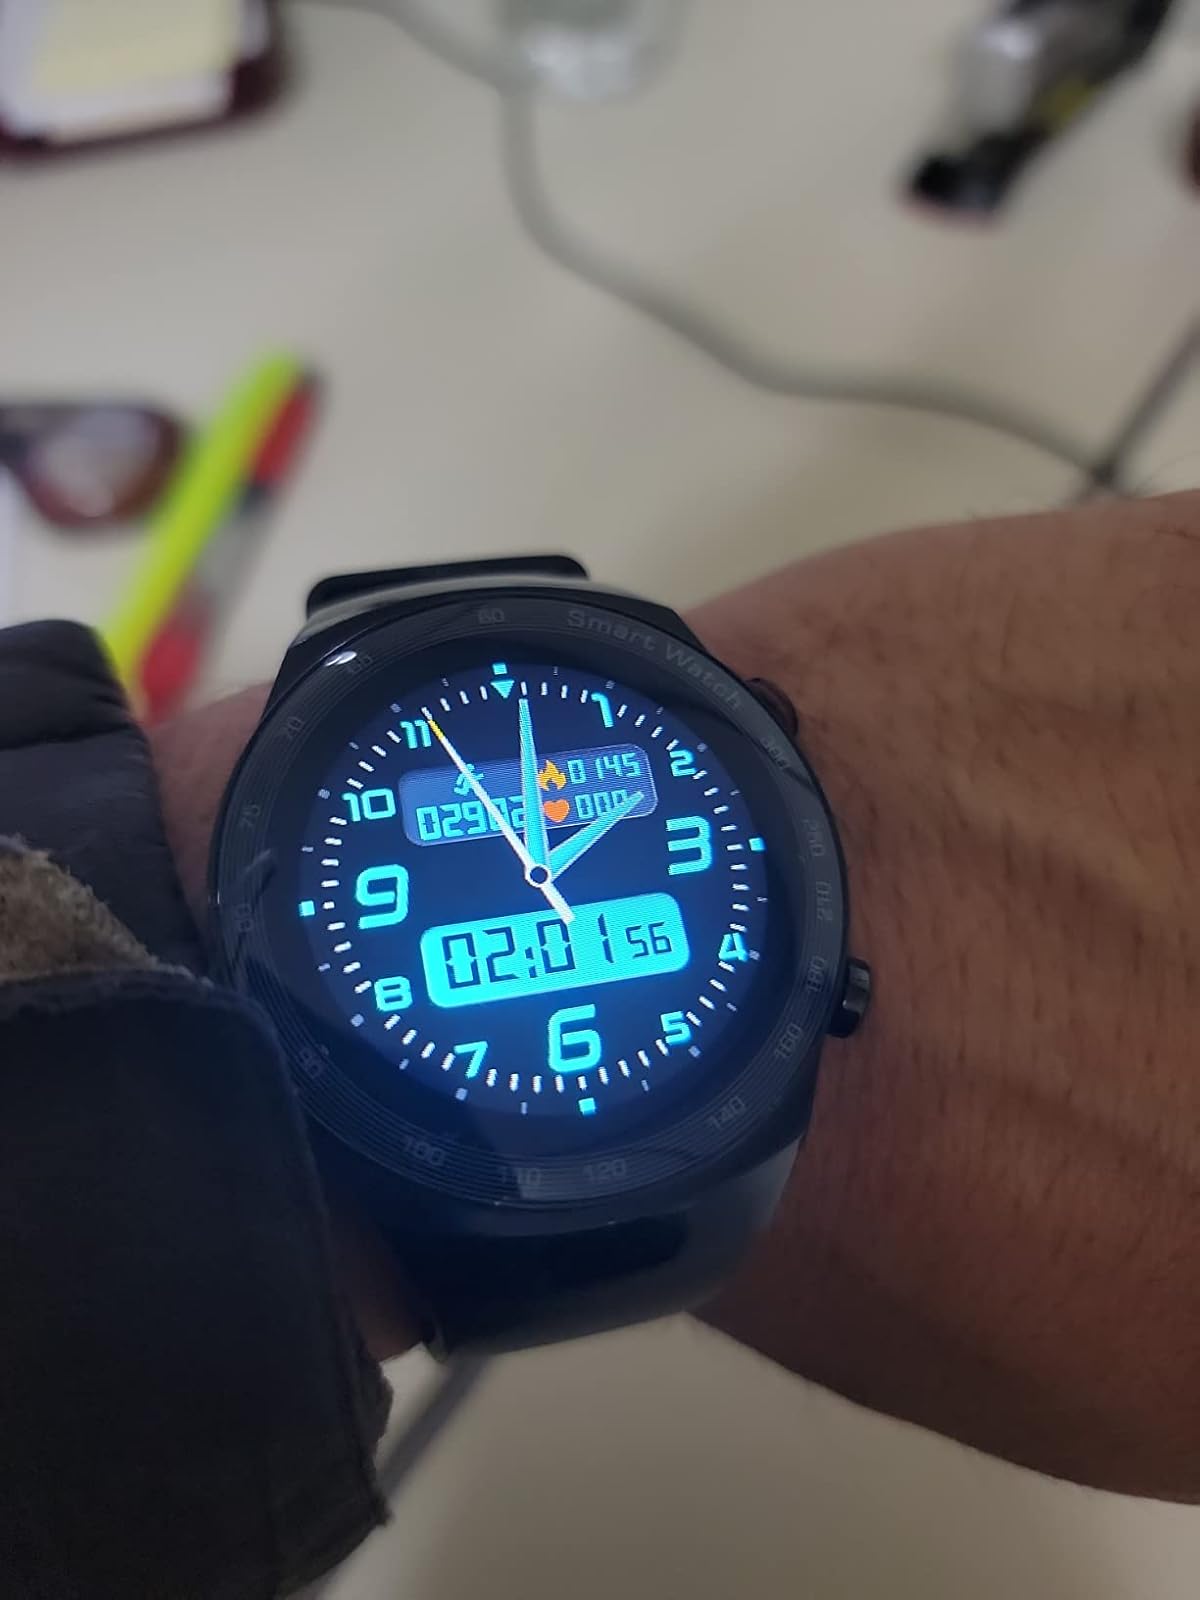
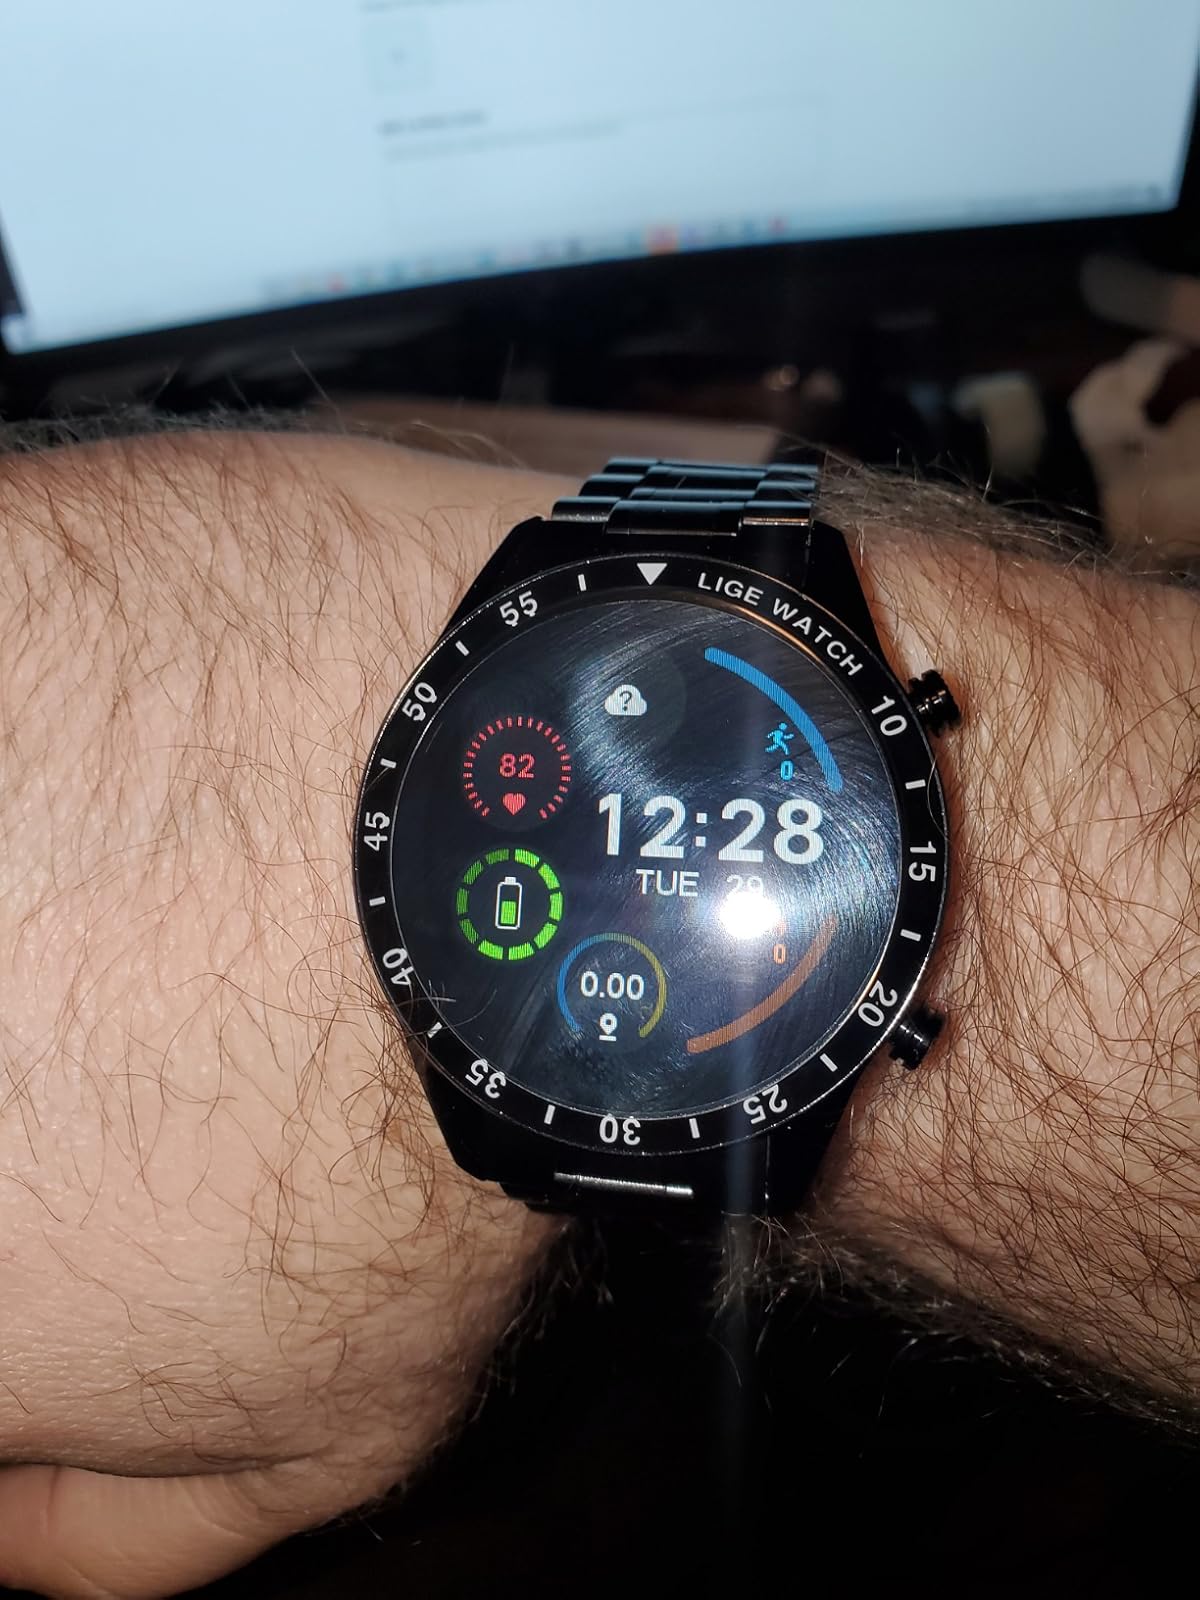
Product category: smartwatch
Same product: no